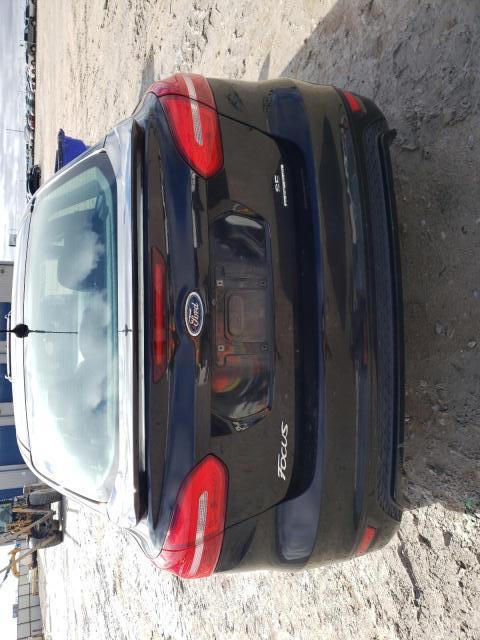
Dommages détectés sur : malle, pare-choc arrière, plaque d'immatriculation arrière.
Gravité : majeur